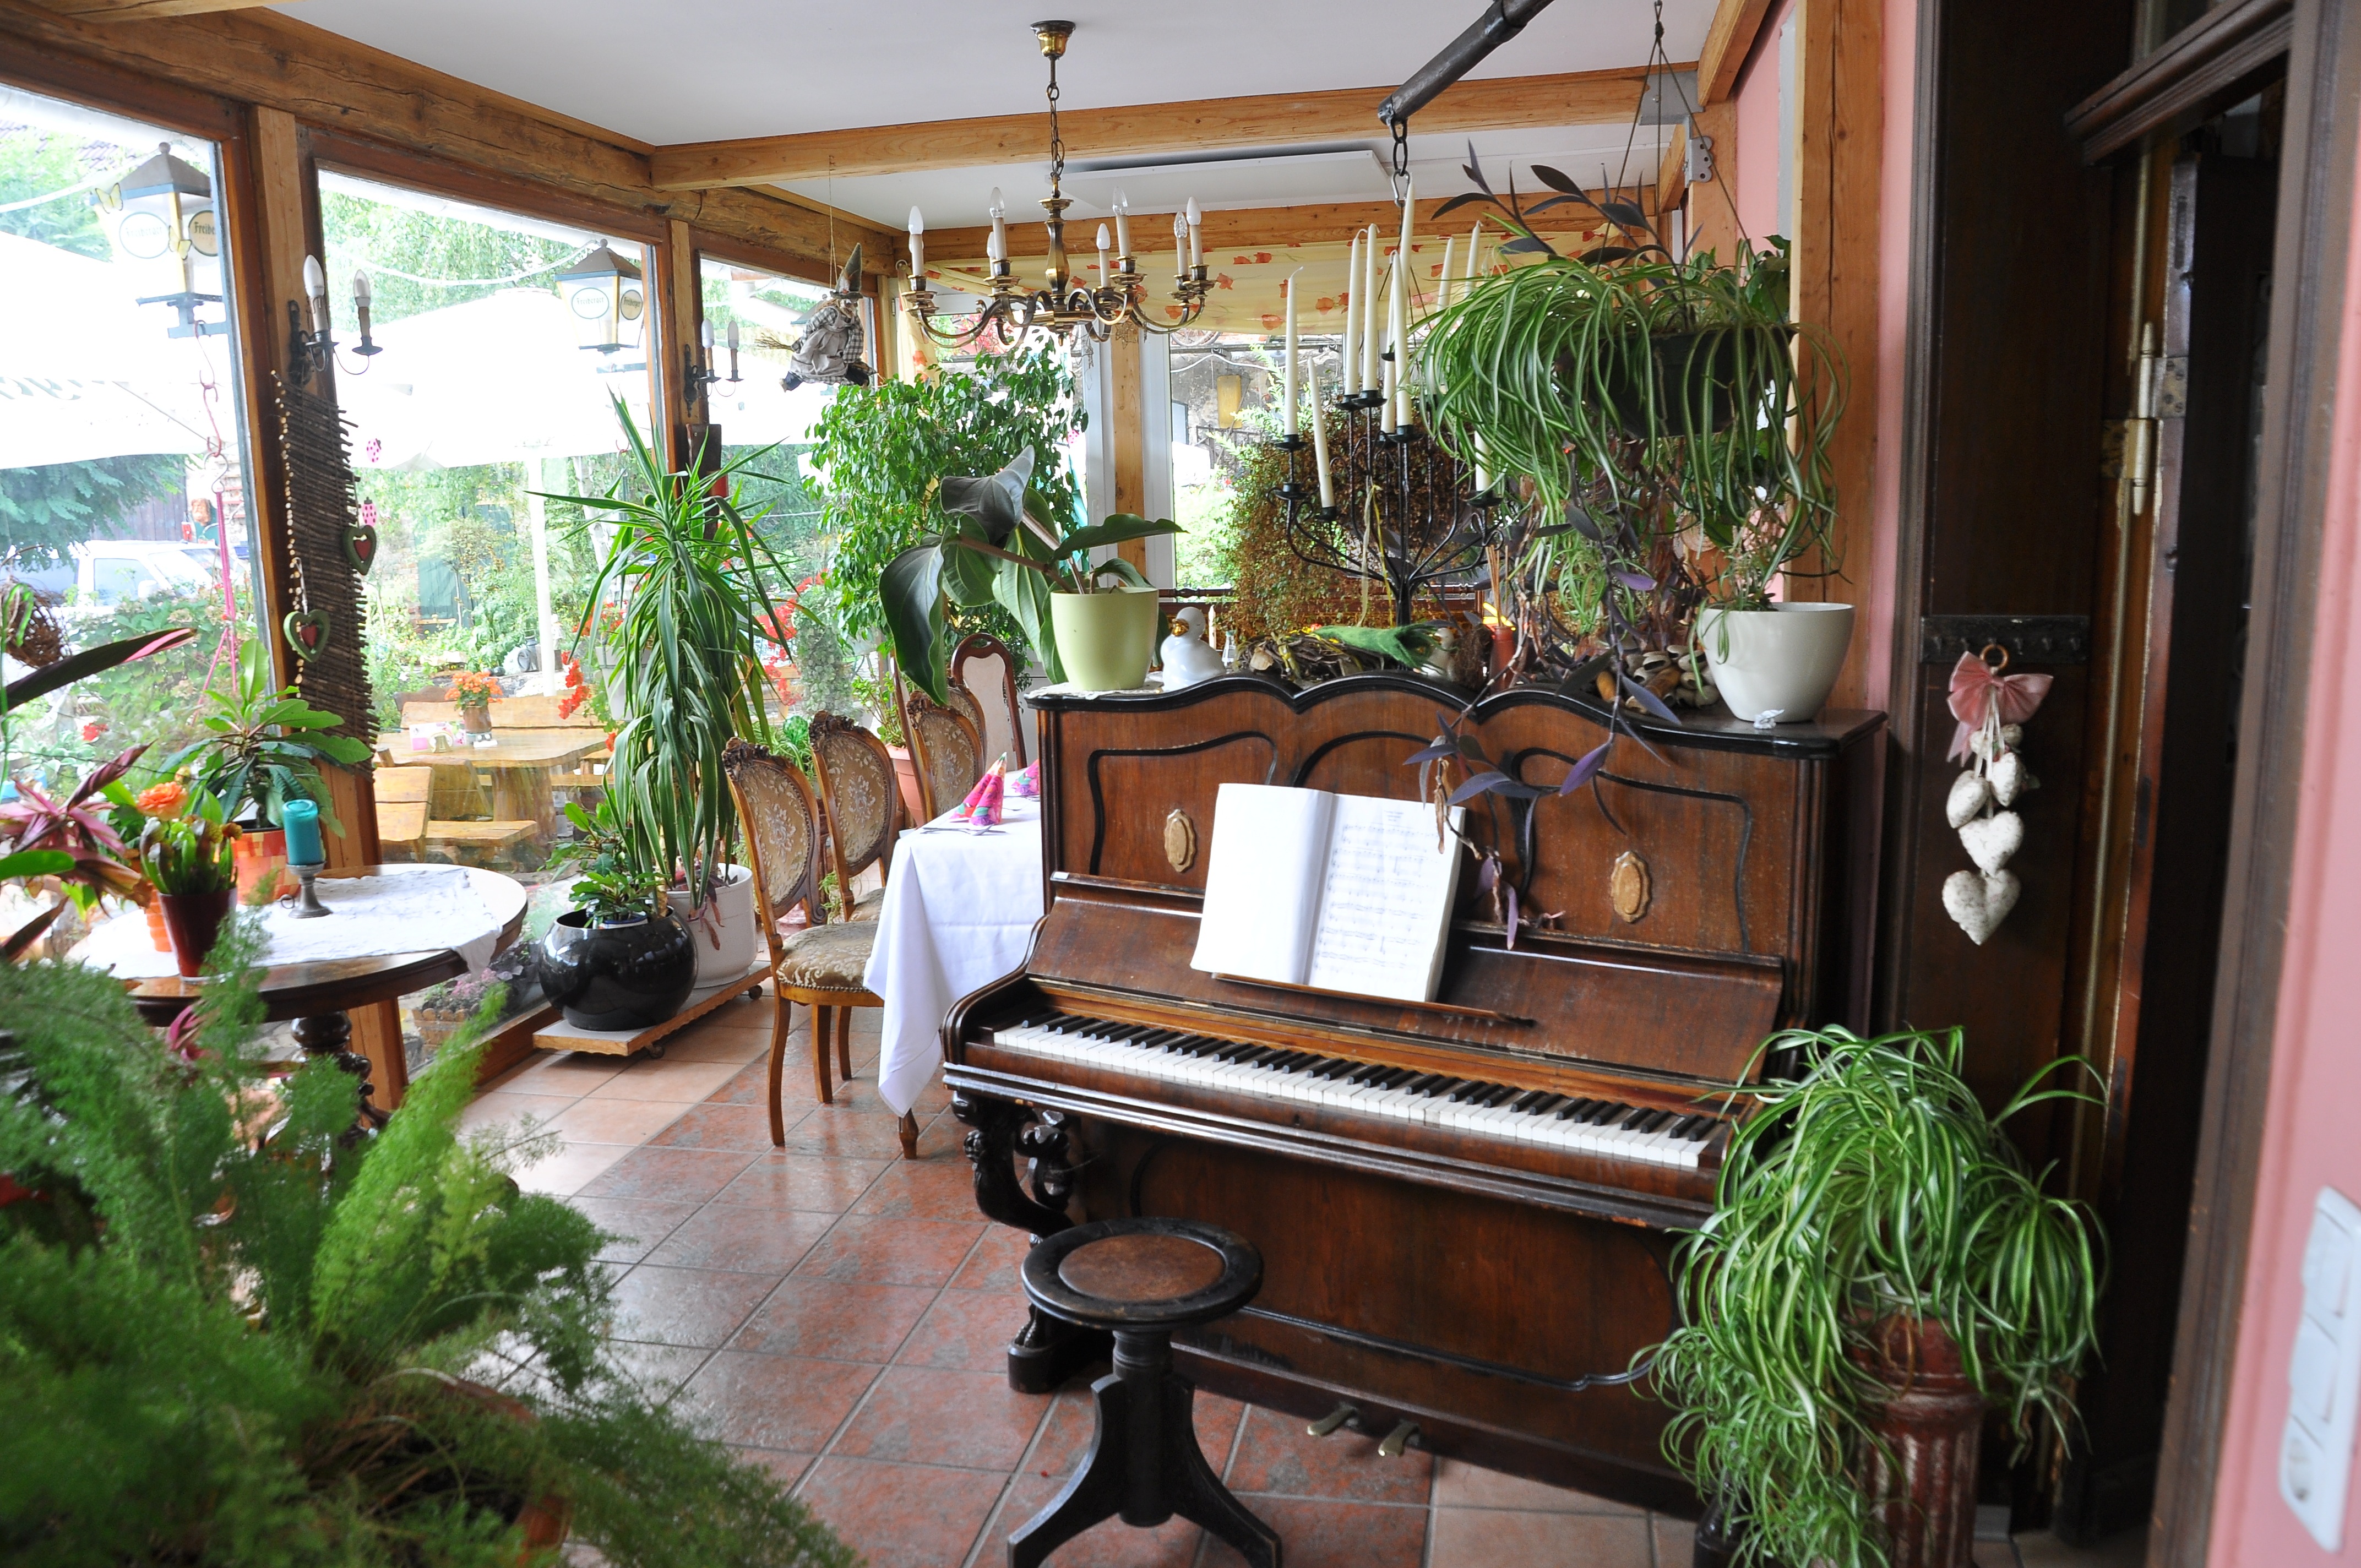
music, villa, house, home, cottage, piano, property, room, interior design, resort, keyboard instrument, estate, floristry, real estate, play piano